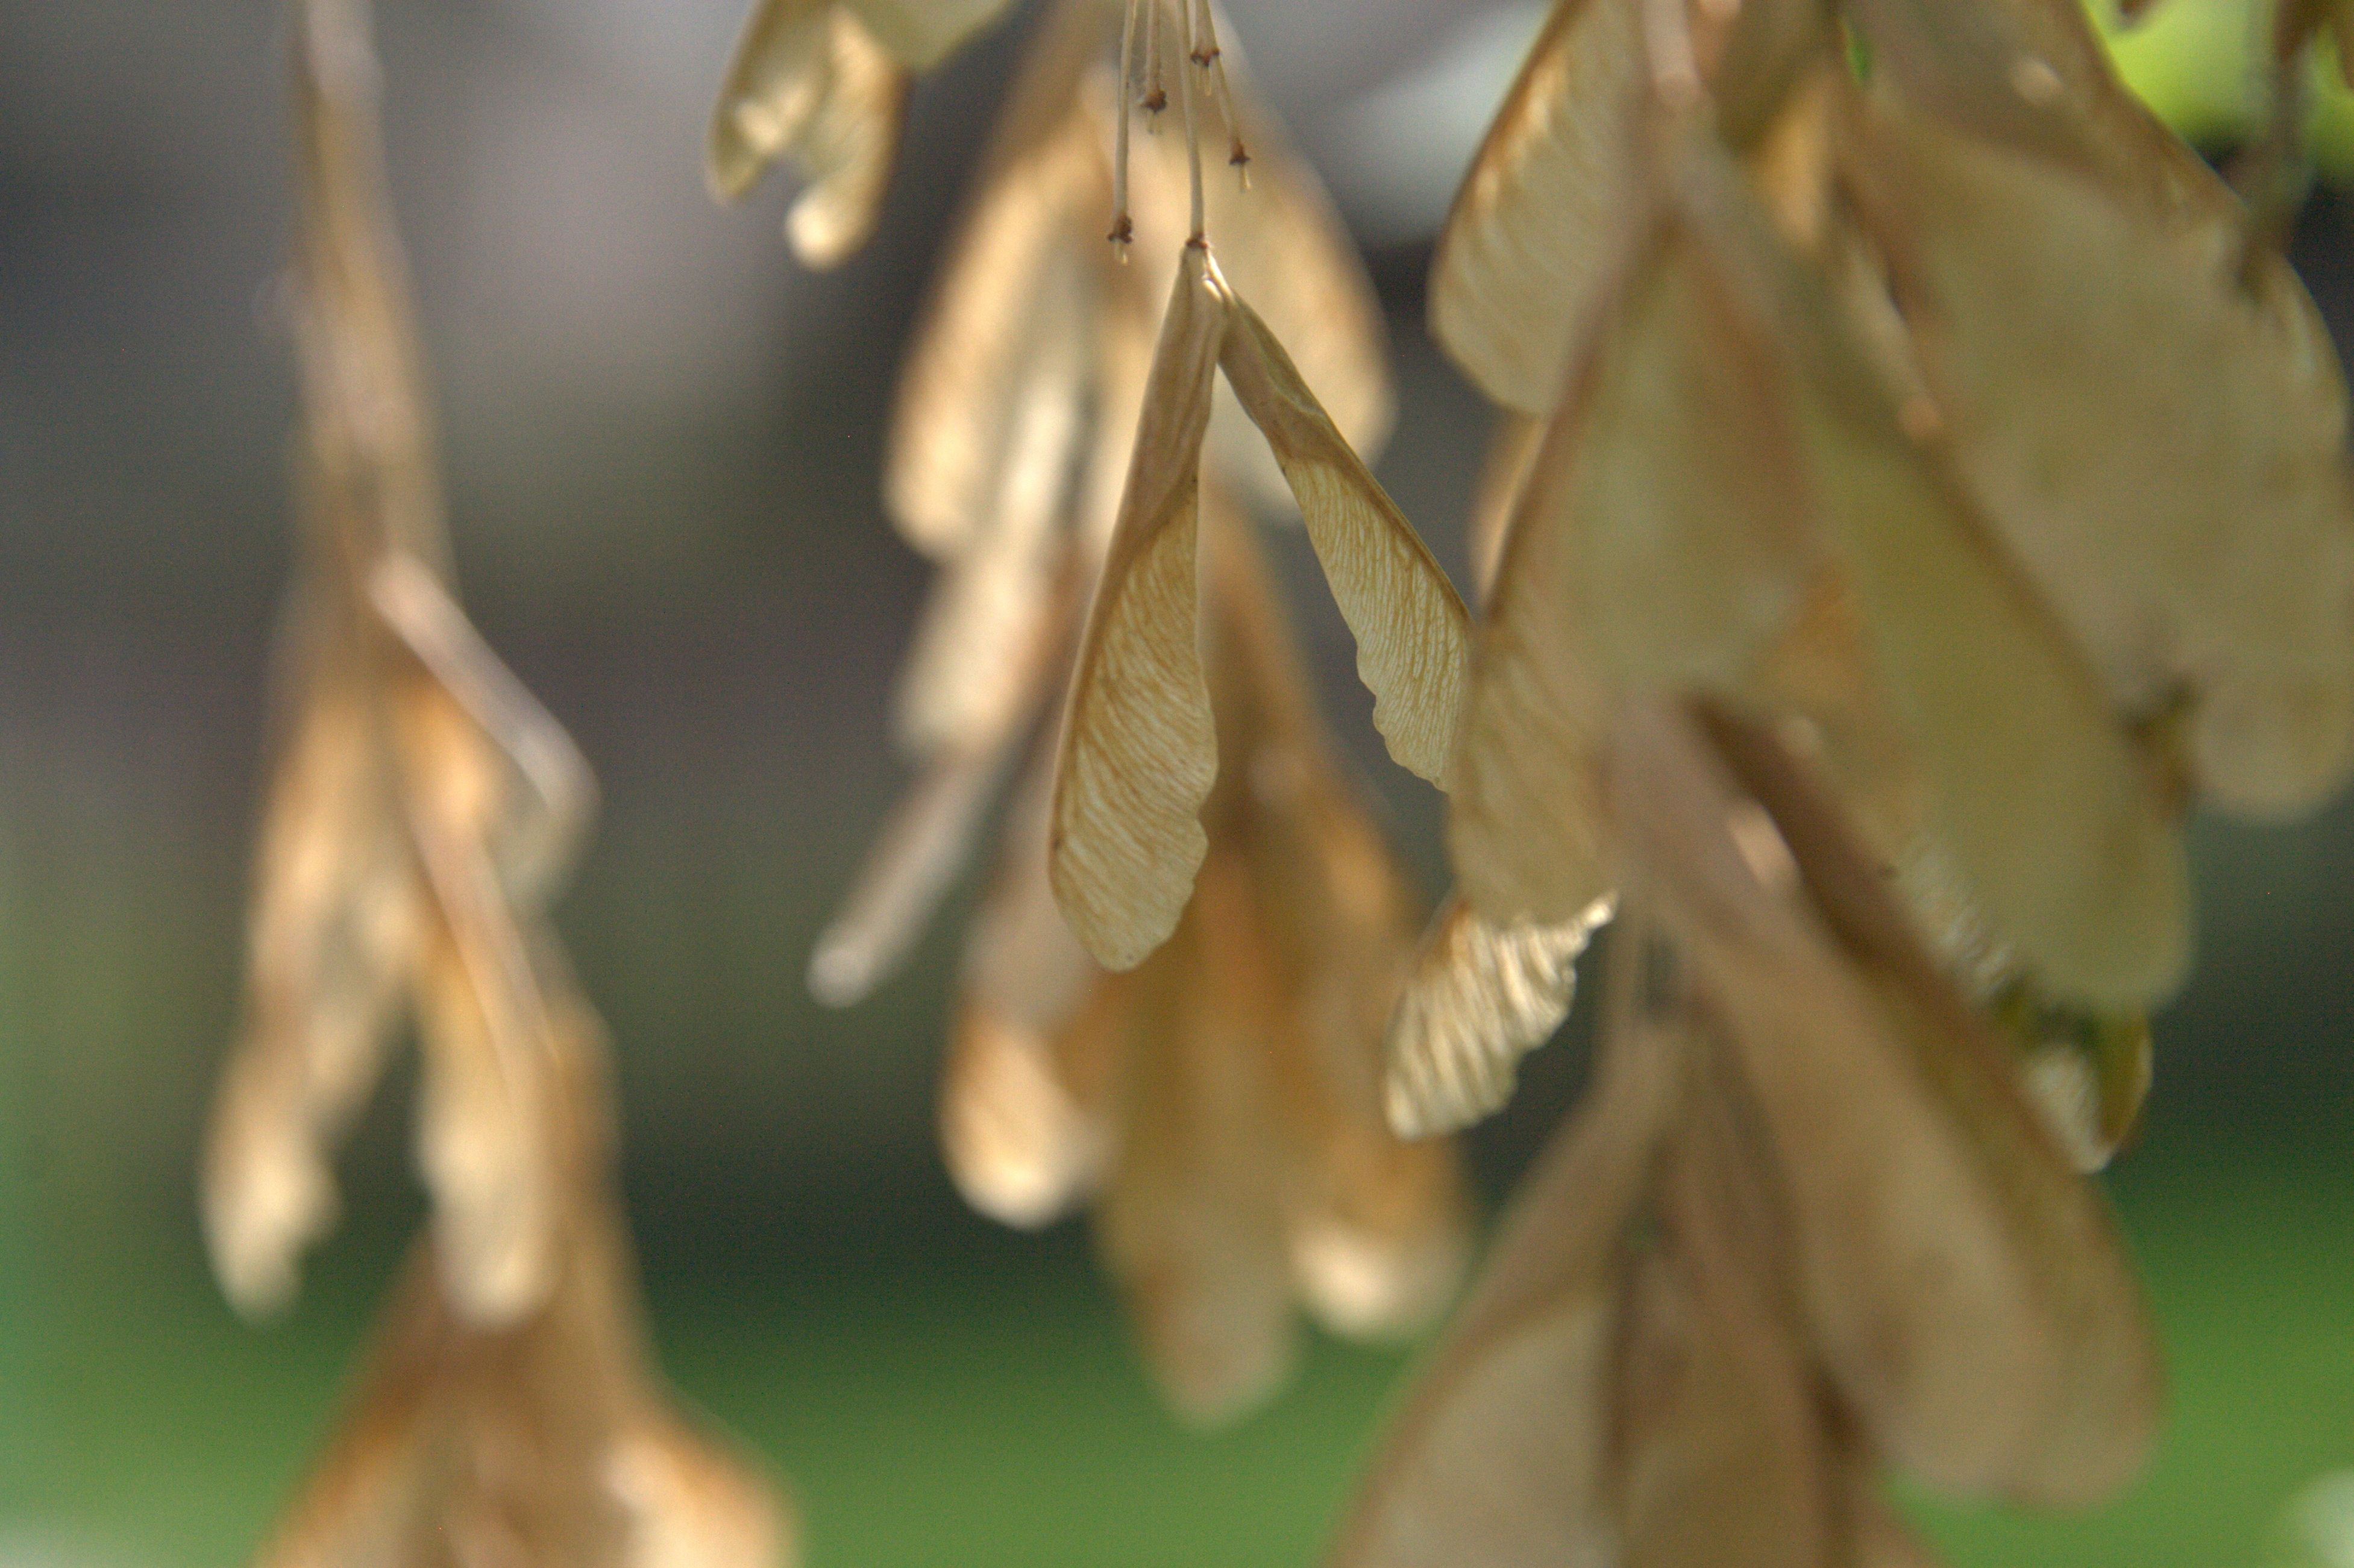
tree, nature, branch, plant, photography, leaf, flower, green, produce, insect, natural, botany, flora, twig, close up, leaves, organic, macro photography, flowering plant, plant stem, woody plant, land plant